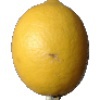
Label: lemon